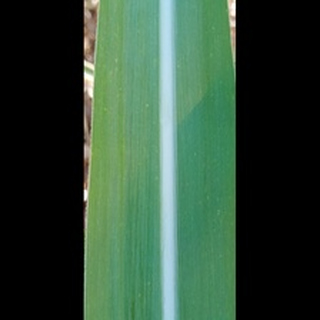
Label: healthy_sugarcane